Marycliff-Cliff Park Historic District

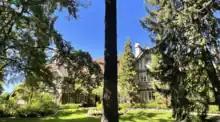
612 W. Sumner, a pivotal property

The south side of the 500 Block of West Sumner is an extra-long block that extends into the 600 Block on its western end. It has six properties, four of which contribute to the historic district and two of which are considered intrusive. The pivotal property on this block is at 503 West Sumner, known as the Richard & Jessie Nuzum House or Nuzum House for short. It was built in 1912, and designed by Kirtland Cutter, in a 17th-century-inspired "black and white" Tudor style. Spokane attorney Richard Nuzum purchased the house in 1916 and lived there with his wife, Jessie, for three decades.